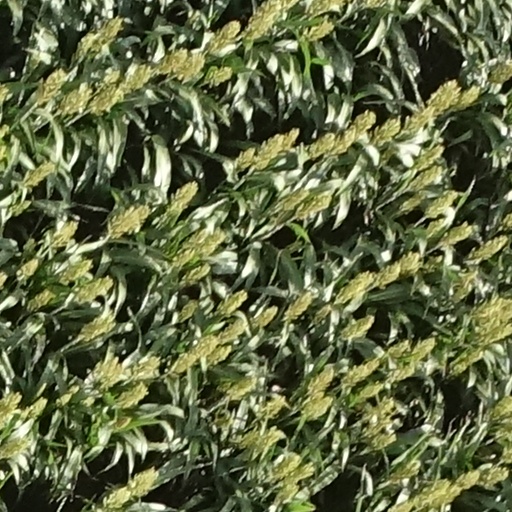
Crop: sorghum